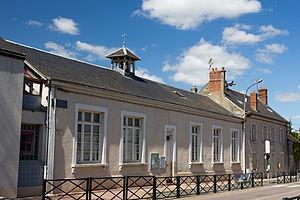
Boissy-le-Cutté est une commune française située à quarante-trois kilomètres au sud-ouest de Paris dans le département de l'Essonne en région Île-de-France.